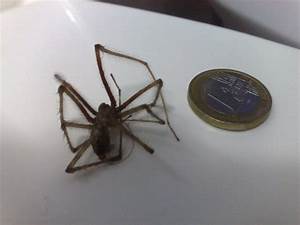
Label: ragno